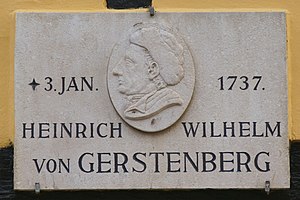
Heinrich Wilhelm von Gerstenberg
Tavle på fødested i Tønder (Foto 2015)
Heinrich Wilhelm von Gerstenberg var tysk digter.